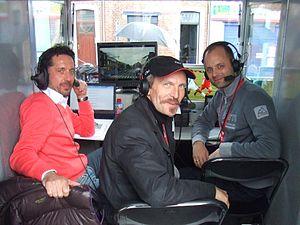
Jean-Claude Leclercq est un ancien coureur cycliste français, né le 22 juillet 1962 à Abbeville, et professionnel de 1984 à 1993. Découvert par Jean de Gribaldy, il devient Champion de France sur route en 1985. En 1987, il gagne la Flèche wallonne, l'une des classiques les plus prestigieuses.